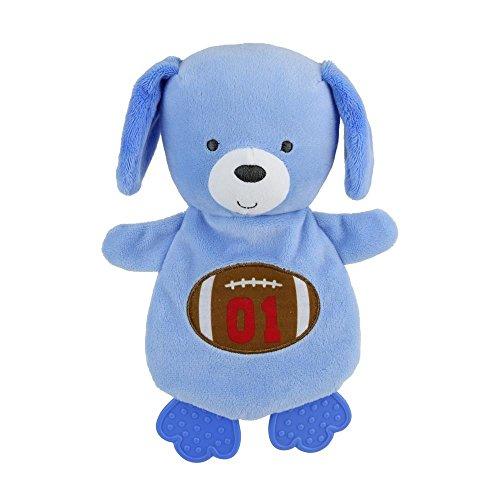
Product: Kids Preferred Carter's Puppy Cuddle Pal
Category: Toys & Games | Stuffed Animals & Plush Toys | Stuffed Animals & Teddy Bears
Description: Cuddly pal with crinkle and teether feet.
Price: $10.30
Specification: ProductDimensions:11.5x6.5x2.8inches|ItemWeight:0.64ounces|ShippingWeight:0.64ounces(Viewshippingratesandpolicies)|DomesticShipping:ItemcanbeshippedwithinU.S.|InternationalShipping:ThisitemcanbeshippedtoselectcountriesoutsideoftheU.S.LearnMore|ASIN:B01D98HNVI|Itemmodelnumber:SS-KP-66887|Manufacturerrecommendedage:6-18months